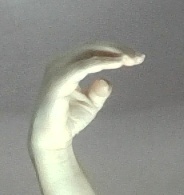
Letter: jeem